Phidiana hiltoni

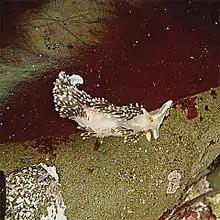
"Phidiana hiltoni" in a tide pool in California

This solid nudibranch species is considered to be rather aggressive, often biting and fighting with other nudibranchs, including members of its own species.